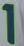
Number: 1